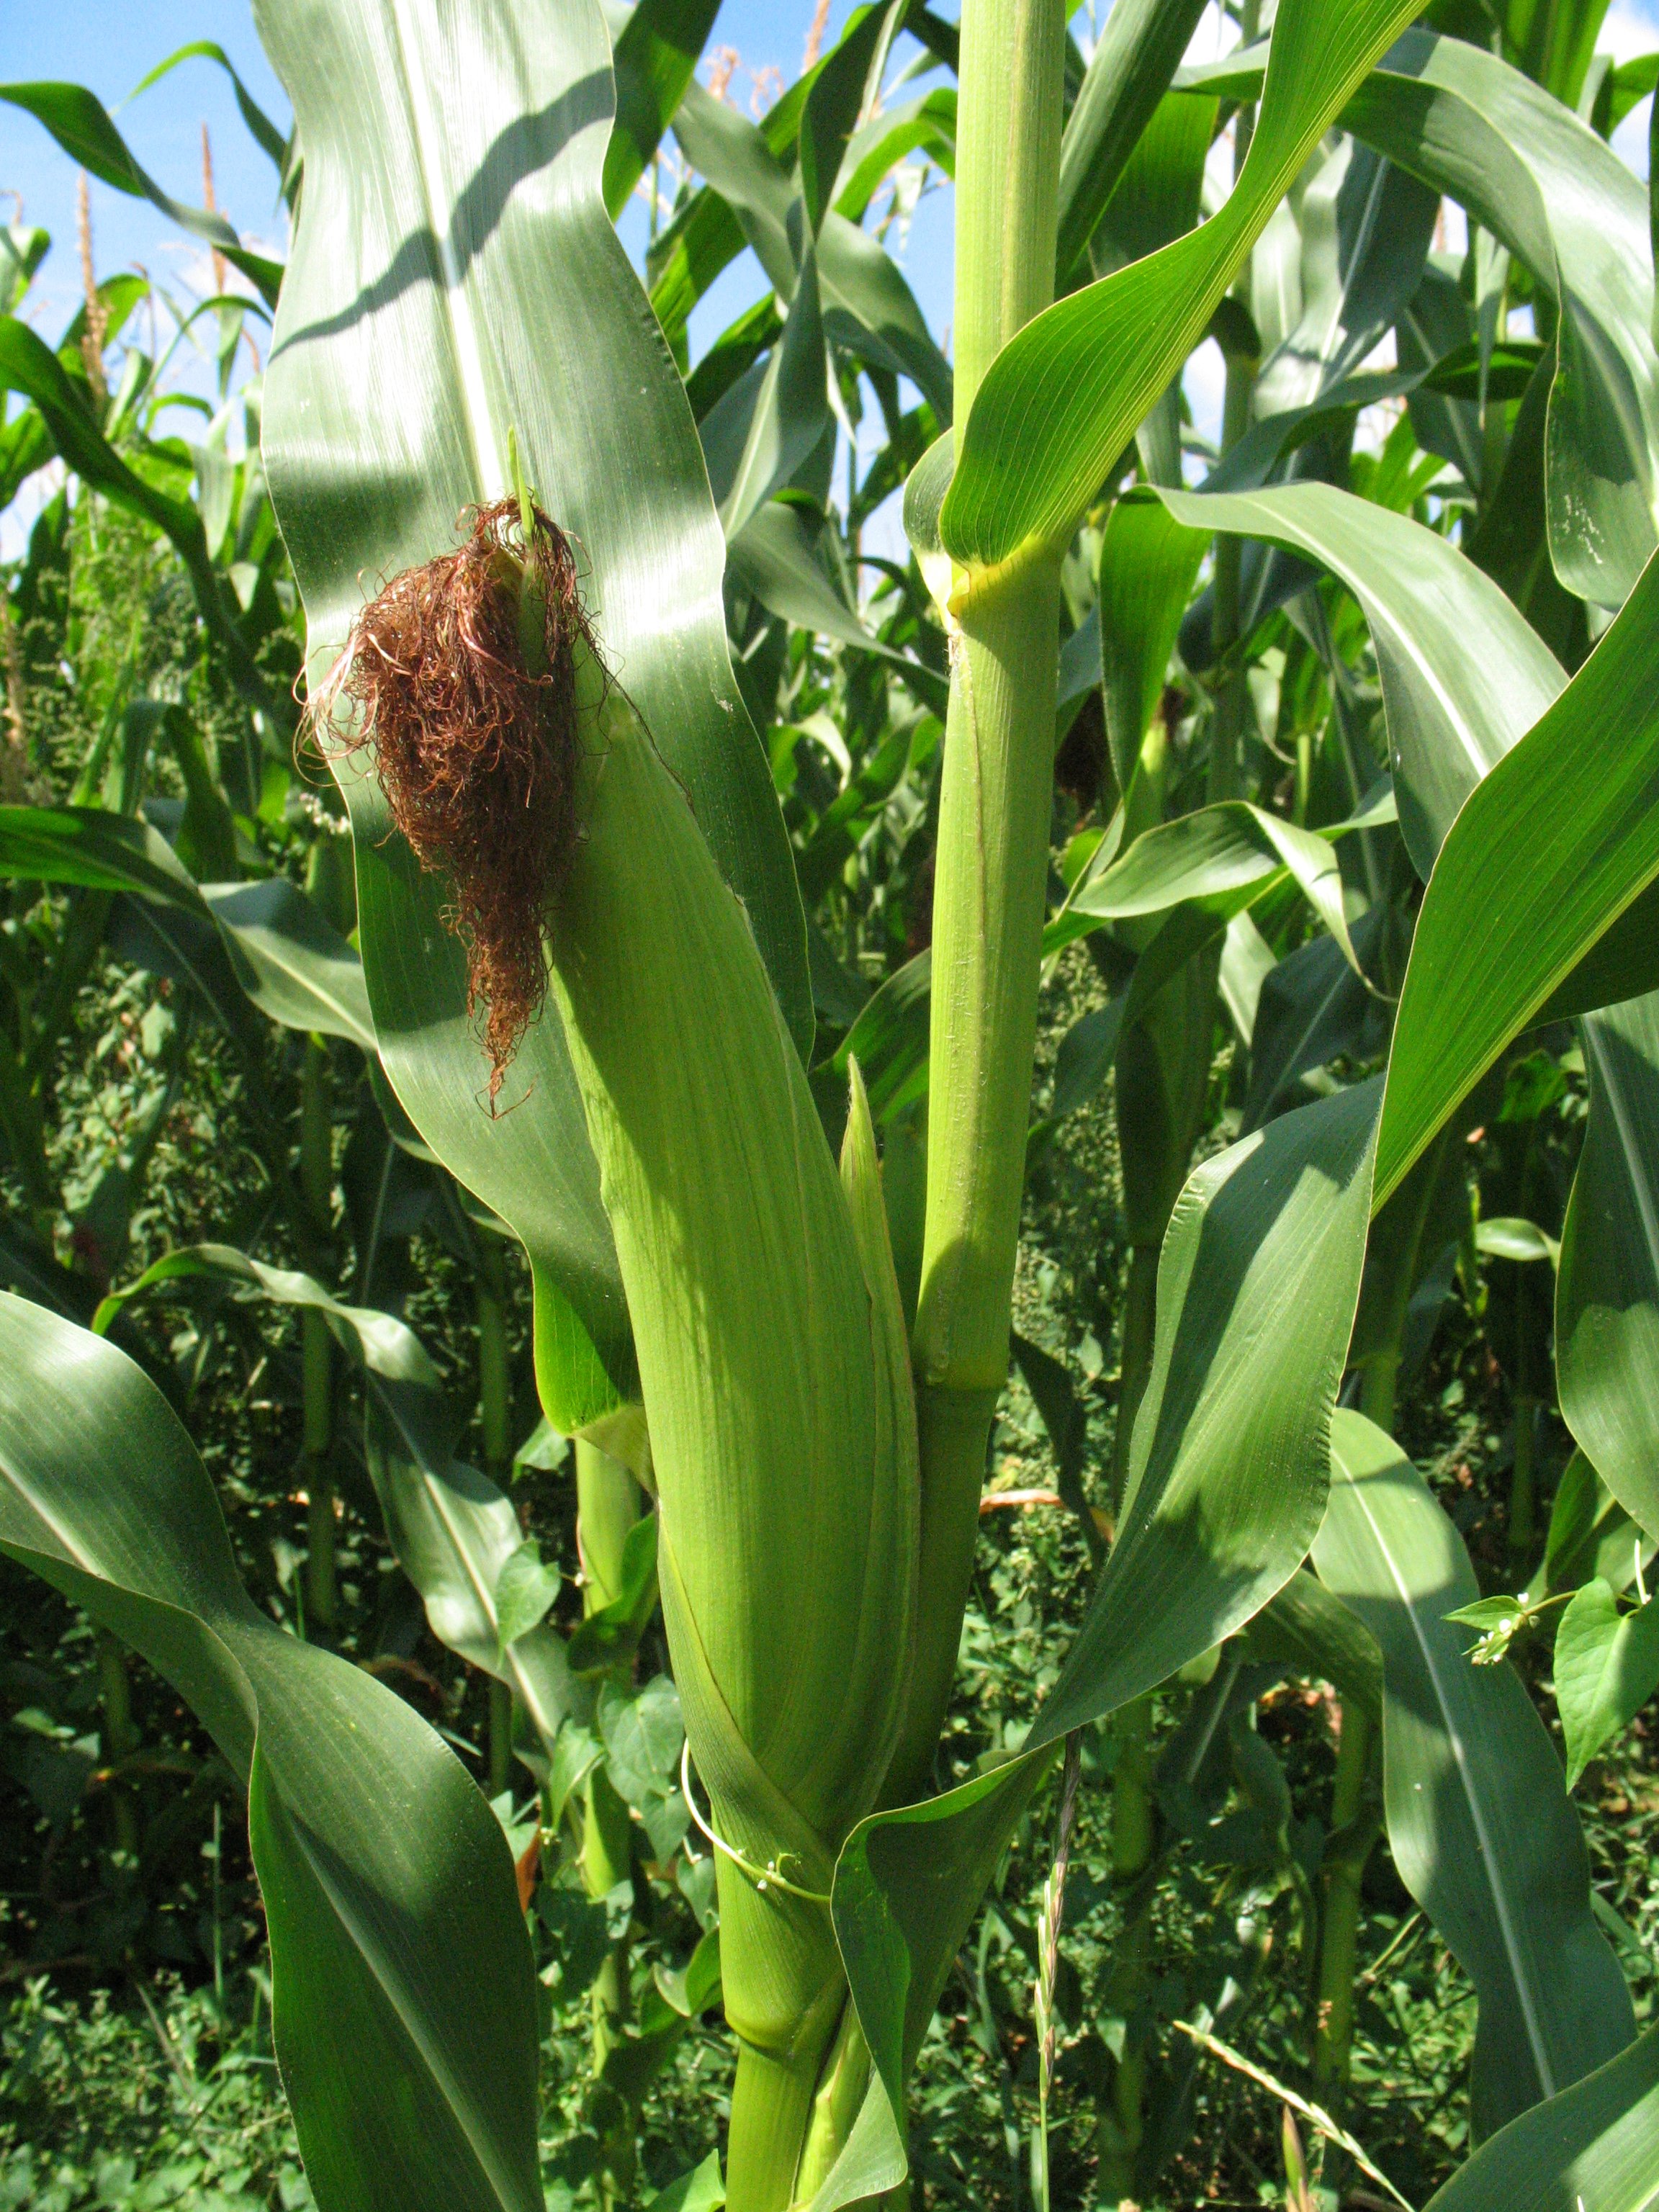
plant, field, flower, food, green, produce, crop, corn, botany, agriculture, single, raw, maize, arum, flowering plant, commodity, grass family, plant stem, land plant, food grain, canna family, ensete